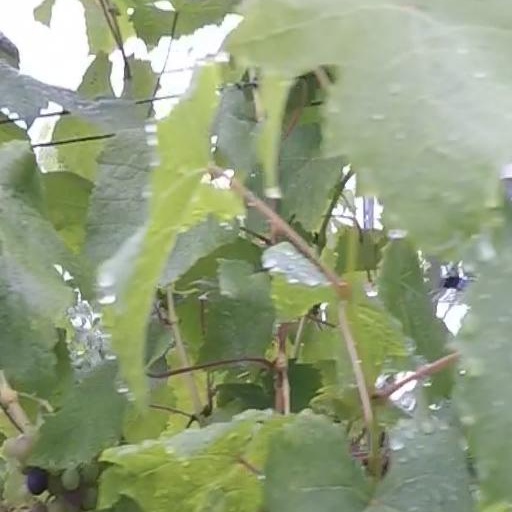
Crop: grape